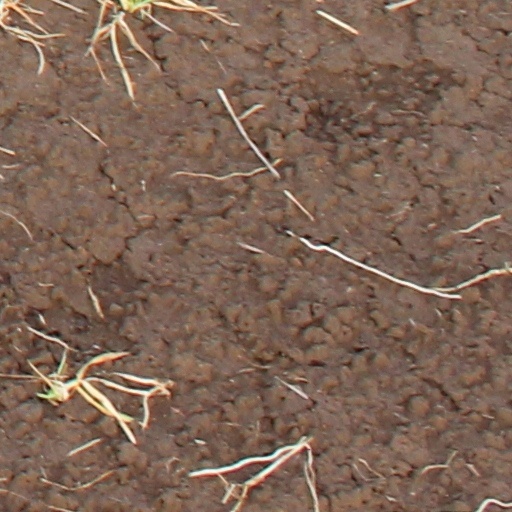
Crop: wheat